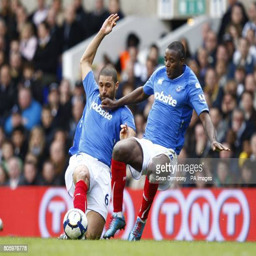
battle for the same ball